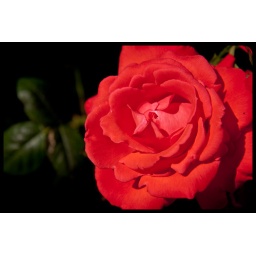
A red rose I found in a park